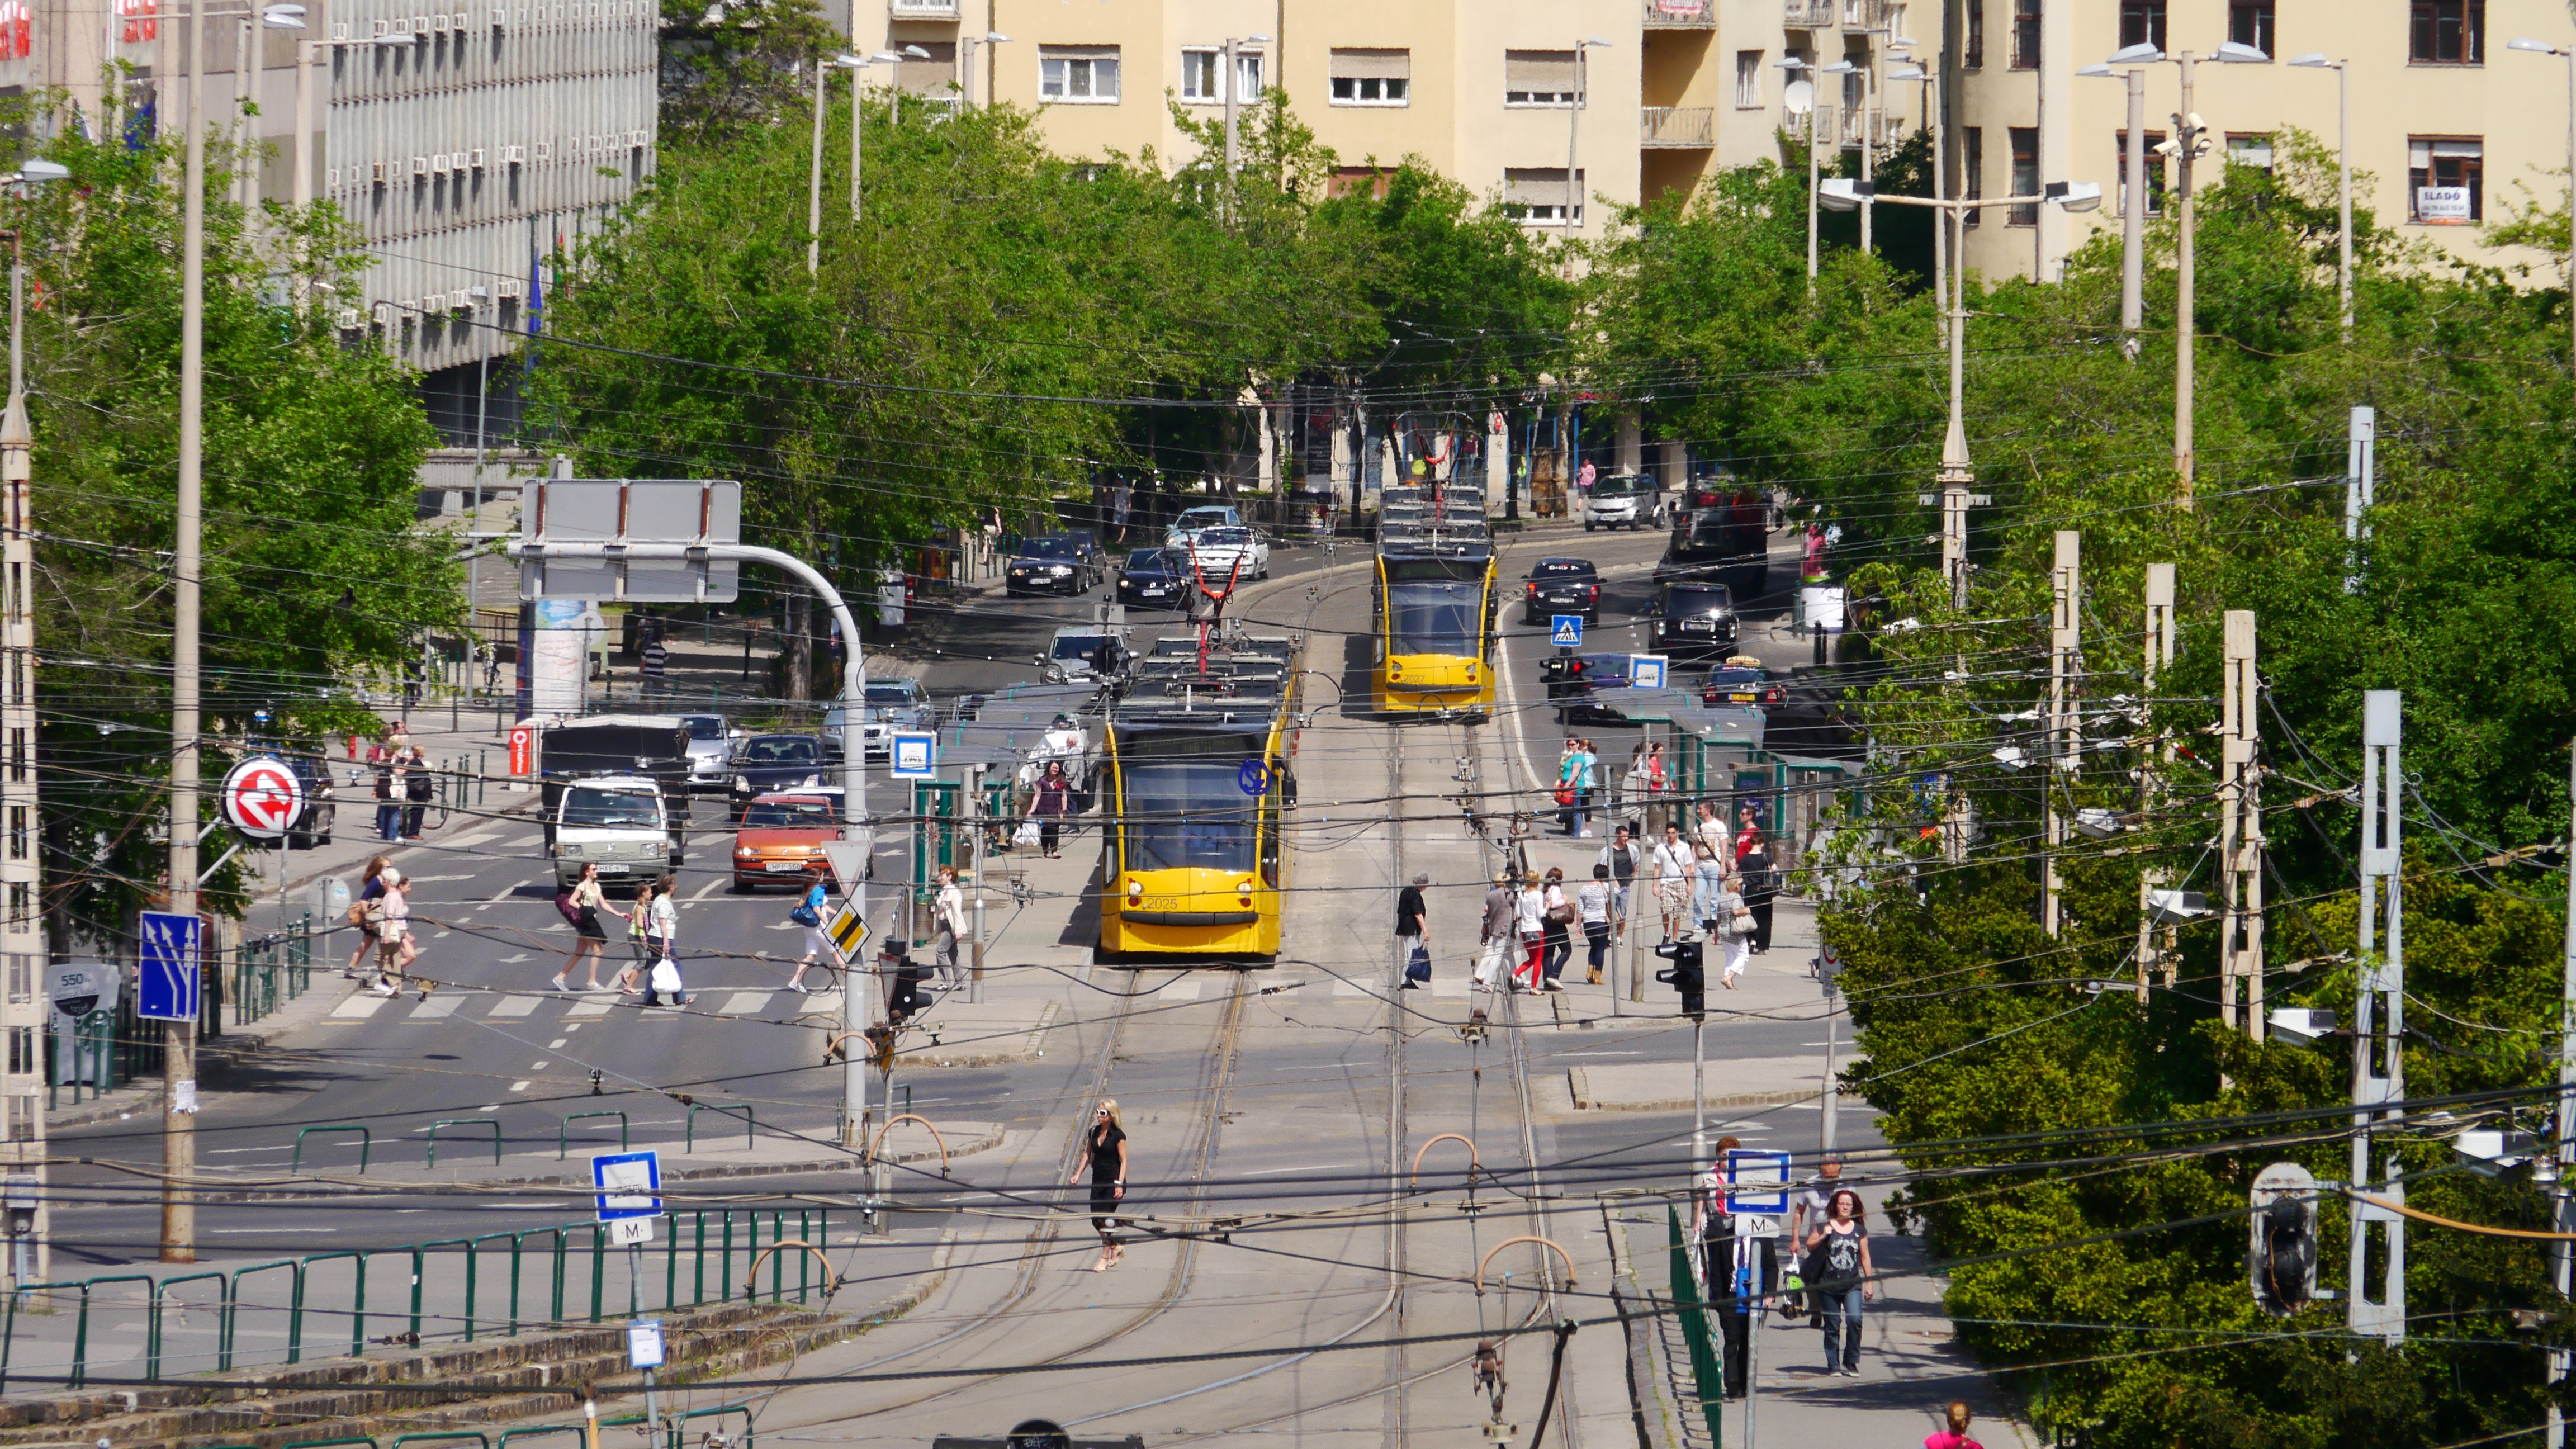
pedestrian, road, traffic, street, city, cityscape, downtown, tram, transport, vehicle, intersection, lane, public transport, net, budapest, town square, cables, neighbourhood, urban area, residential area, metropolitan area